Cygnet River, South Australia

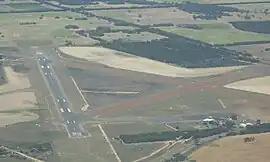
Kingscote Airport and the adjoining land use as viewed from the north

Cygnet River is a locality on Kangaroo Island in the Australian state of South Australia, about south-west of the state capital of Adelaide and about from the municipal seat of Kingscote.